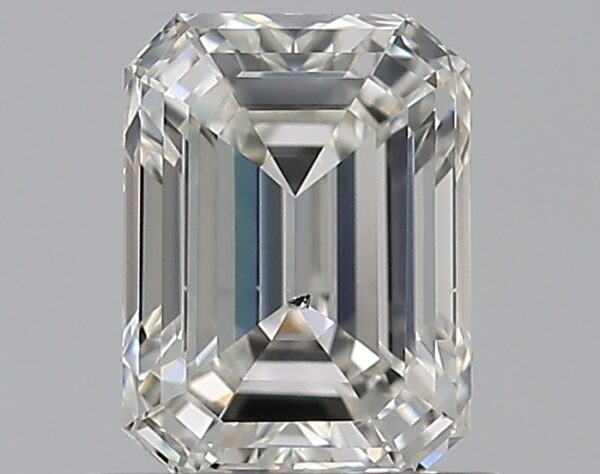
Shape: emerald
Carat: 0.7
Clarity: VS2
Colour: G
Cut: EX
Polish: EX
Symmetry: VG
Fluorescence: N
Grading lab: GIA
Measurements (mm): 5.83 x 4.32 x 2.89